Unanderra railway station

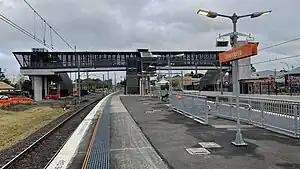
South-west bound view from Platform 2, after access upgrade, June 2023

Unanderra railway station is located on the South Coast railway line in the Wollongong suburb of Unanderra, New South Wales, Australia.